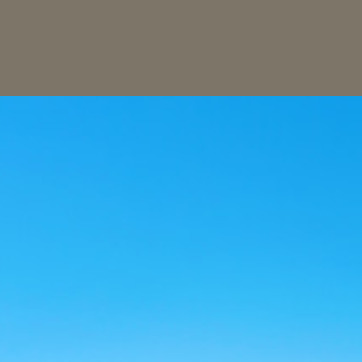
Material: sky